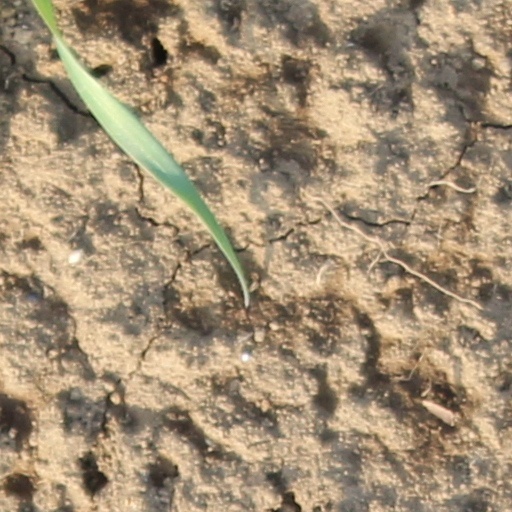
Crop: wheat